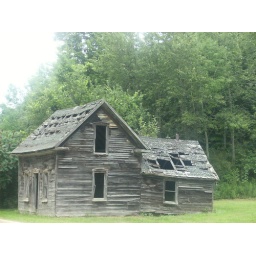
abandoned house by the lake